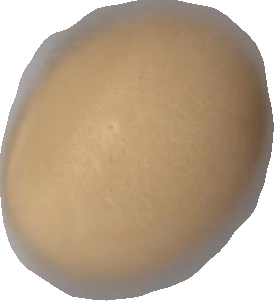
Variety: Grobogan